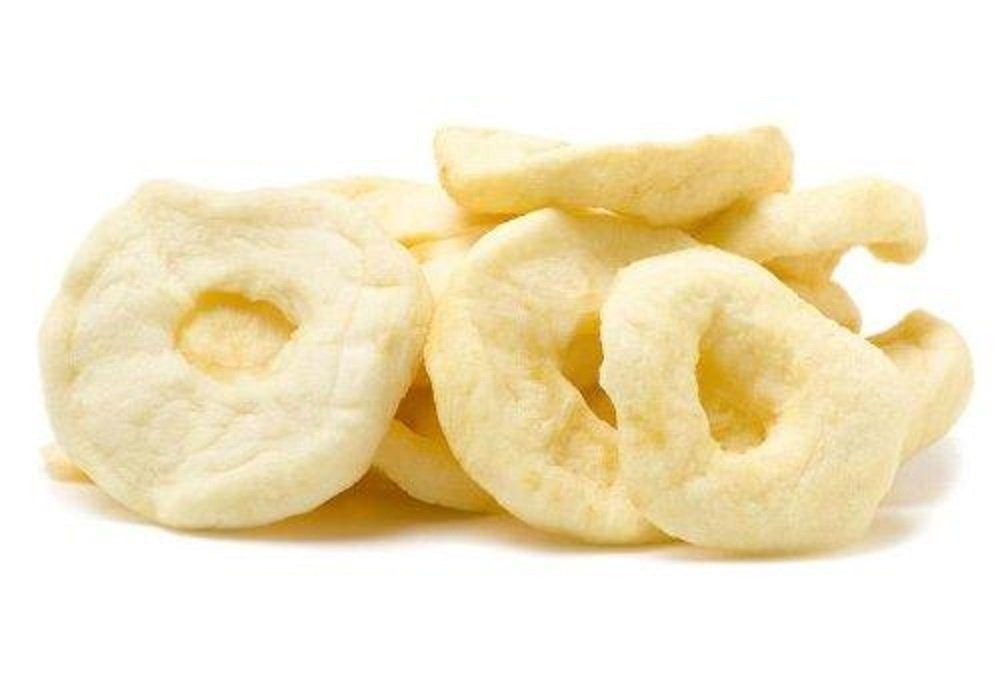
Item Name: Dried Apple Rings by Its Delish, 5 lbs Bulk | Soft Dried Apple Rings Fruit - No Sugar Added
Bullet Point 1: DELICIOUS Dried Apple Rings with No Sugar Added
Bullet Point 2: VALUE SIZE Five Pounds (80 Oz) bulk bag Its Delish brand
Bullet Point 3: TASTE & HEALTH Fresh, tasty and healthy, rich source of minerals and vitamins, fiber and vitamin c
Bullet Point 4: AWESOME for baking, cooking, snacking, gift trays and garnish
Bullet Point 5: QUALITY Certified Kosher OU Packaged in the USA Shipped to you fresh!
Value: 80.0
Unit: Ounce

Price: 46.99